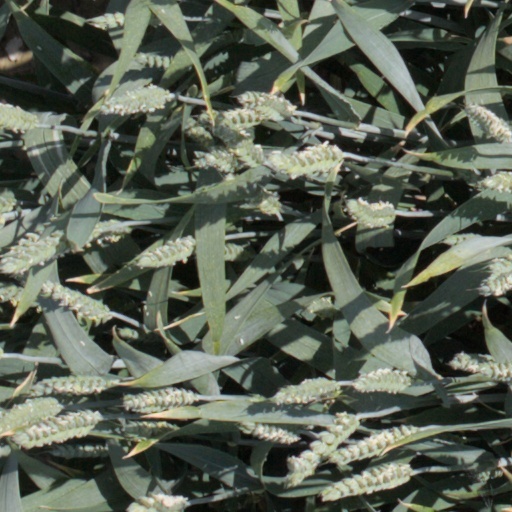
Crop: wheat